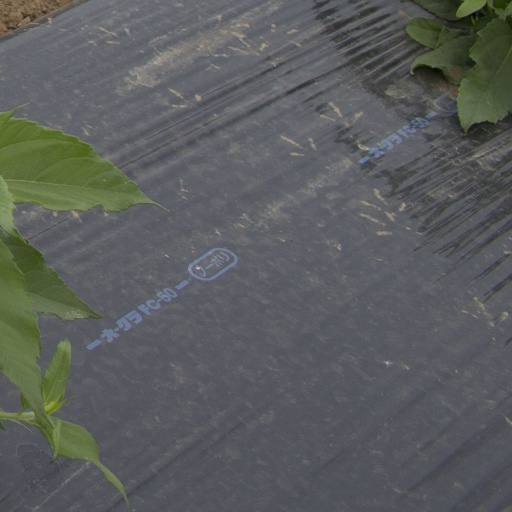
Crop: Jerusalem artichoke